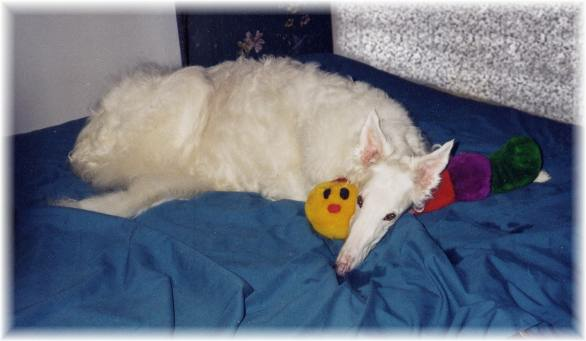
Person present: No